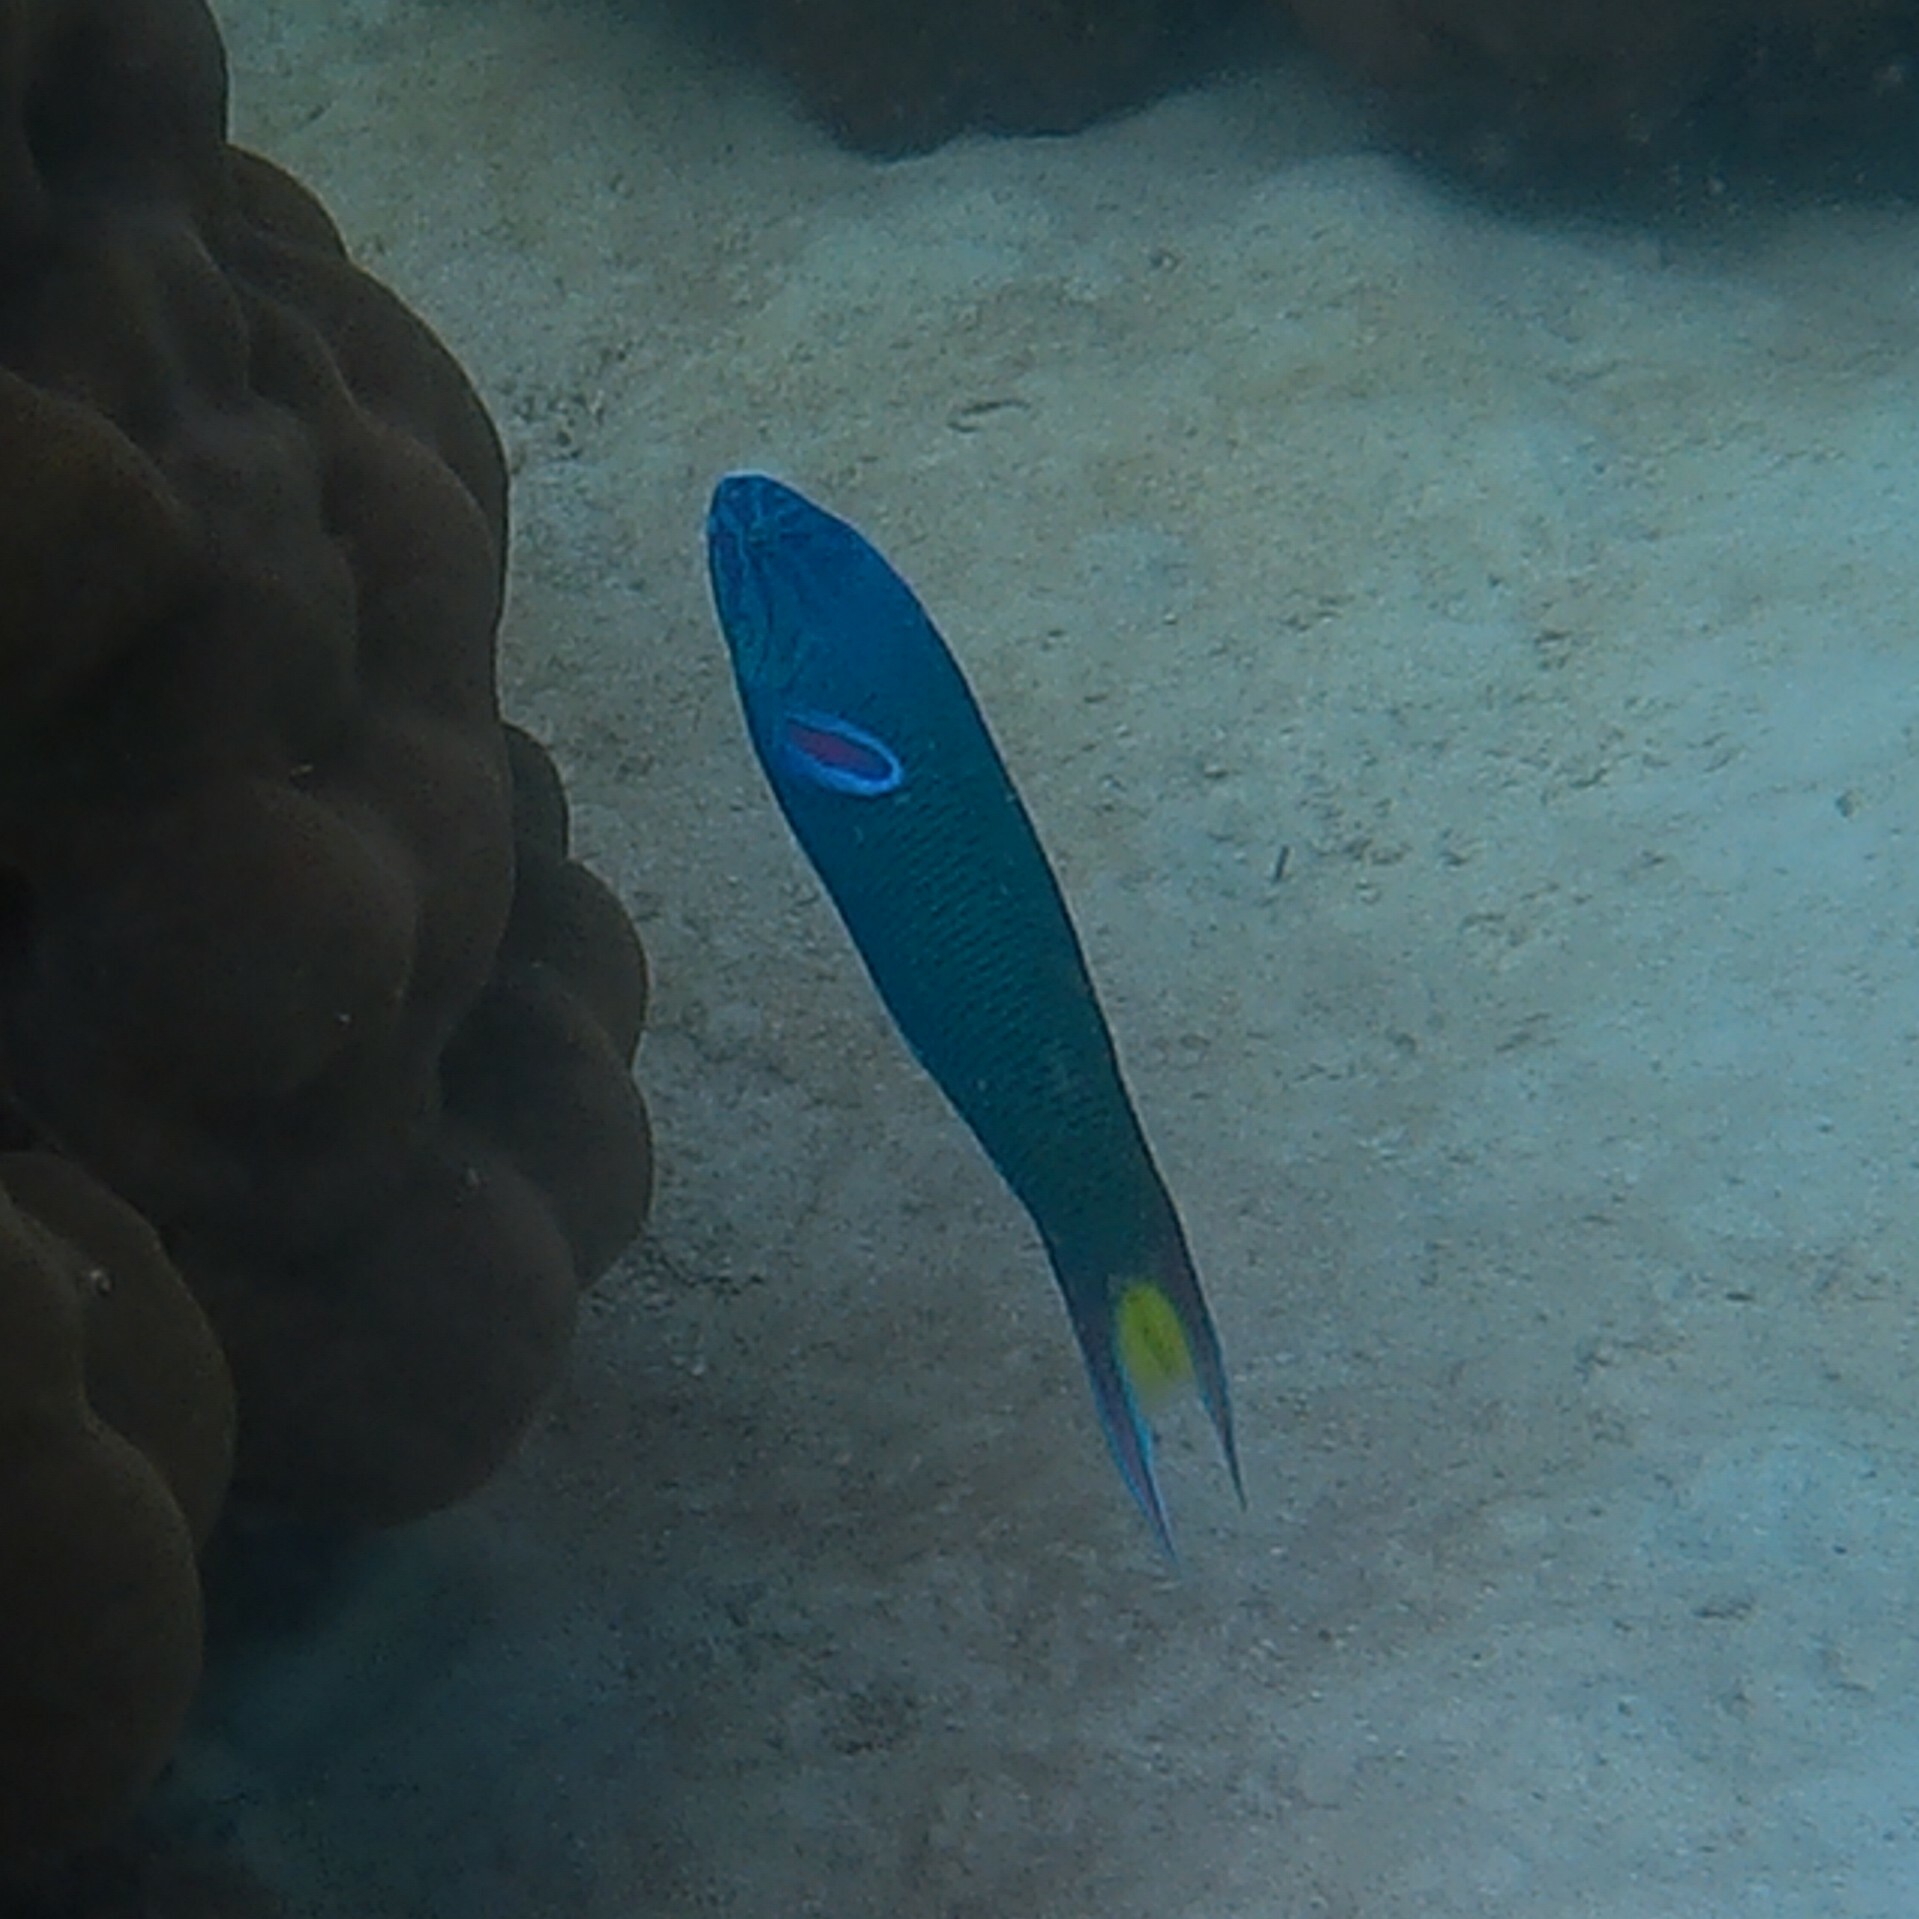
Thalassoma lunare (Moon Wrasse)